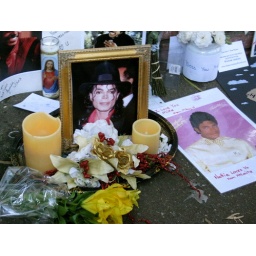
The memorial wall outside Michael Jackson's family home in Encino...